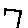
Label: 7